Aaron Brewer (offensive lineman)

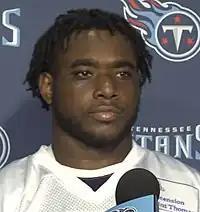
Brewer in 2021

After going unselected in the 2020 NFL draft, Brewer signed as an undrafted free agent with the Tennessee Titans on May 7, 2020. On September 5, Brewer earned a spot on the Titans' initial 53-player roster. On November 22, Brewer recorded his first start of his career when he started at left guard for the Titans against the Baltimore Ravens. He played all 70 offensive snaps in the 30–24 overtime victory. Brewer, along with the rest of the offensive line, helped Titans running back Derrick Henry rush for 133 yards, including a game-winning 33-yard touchdown. Brewer was placed on the reserve/COVID-19 list by the team on January 7, 2021, and activated on January 18.